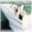
Label: ship